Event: Nepal Earthquake
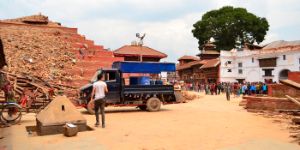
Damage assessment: damage